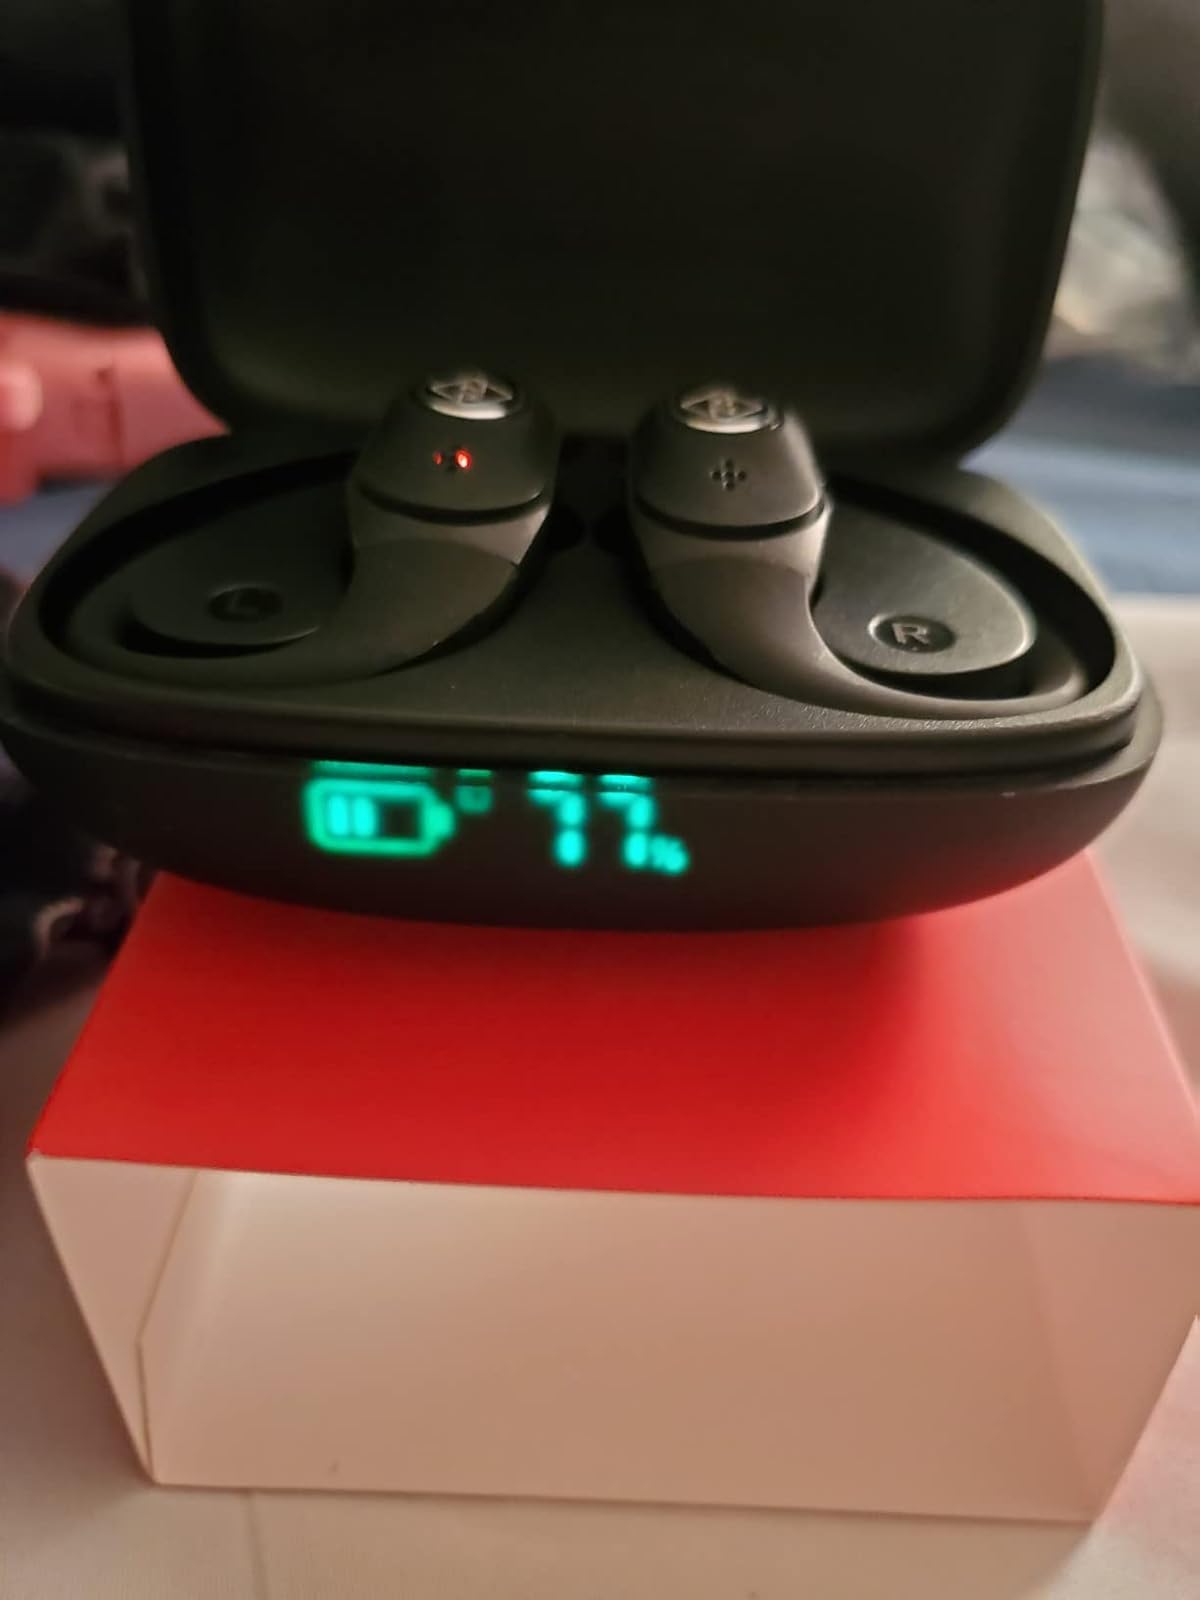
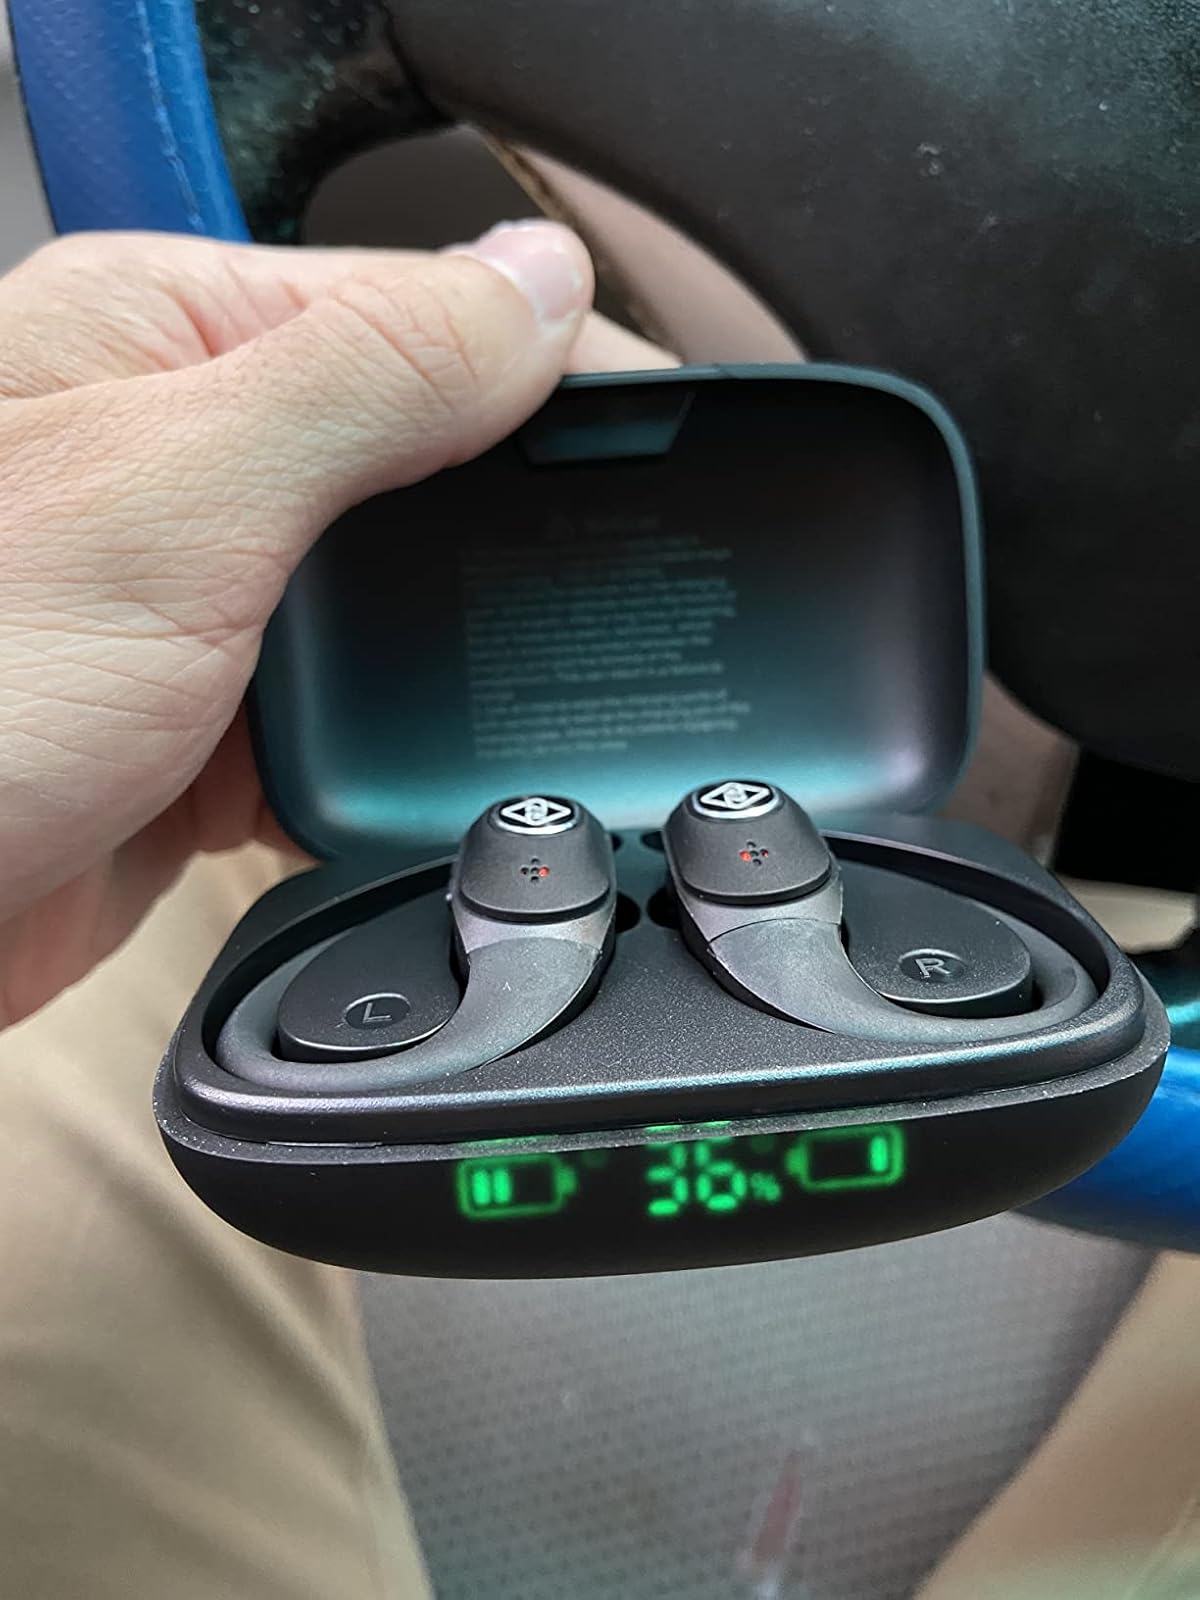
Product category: earbuds
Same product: yes